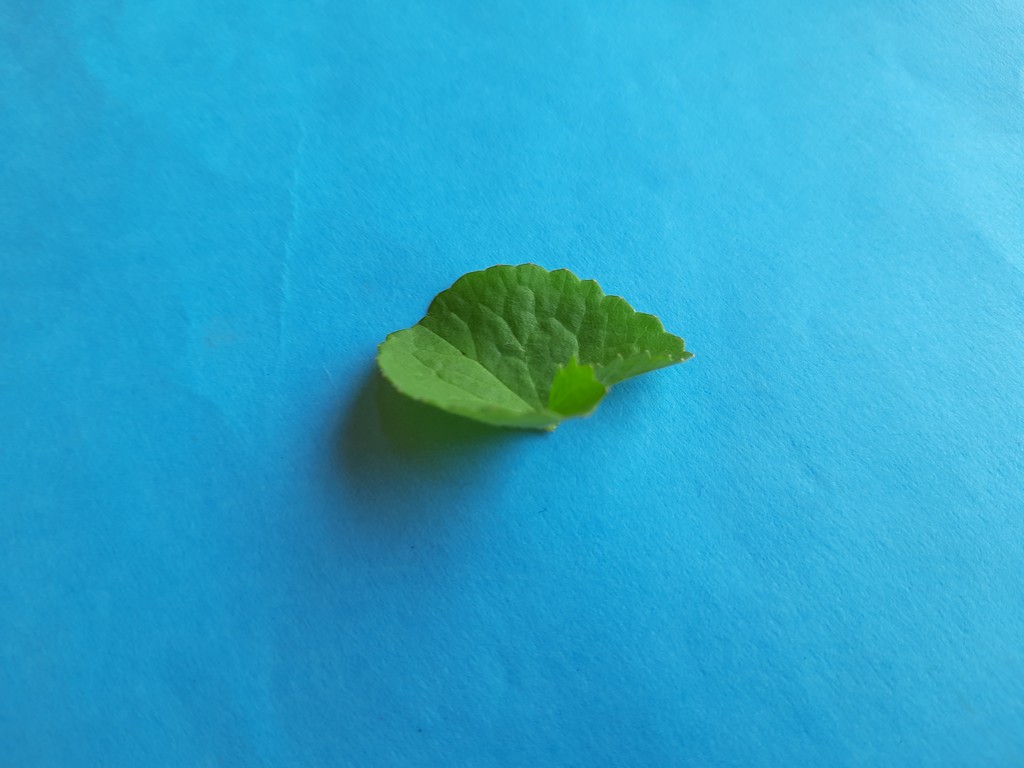
Label: Healthy